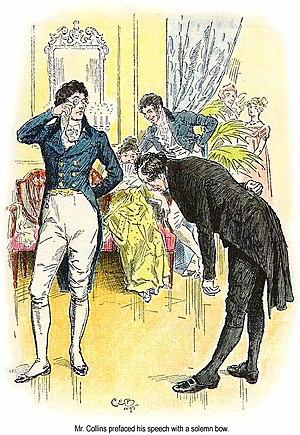
L'univers romanesque de Jane Austen comporte des aspects historiques, géographiques et sociologiques spécifiques à l'époque et aux régions d'Angleterre où se déroule l'action de ses romans.
Orgueil et Préjugés est un roman de la femme de lettres anglaise Jane Austen paru en 1813. Il est considéré comme l'une de ses œuvres les plus significatives et est aussi la plus connue du grand public.